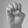
ASL letter: E